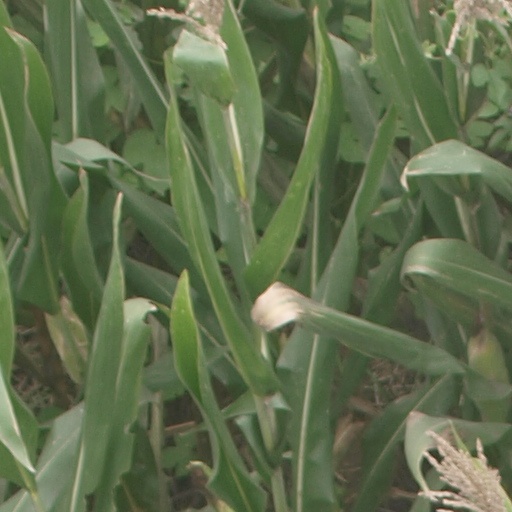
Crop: maize; corn